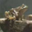
Label: frog